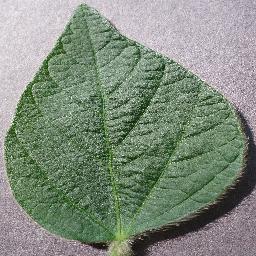
Label: Soybean___healthy